Santa Monica Civic Auditorium

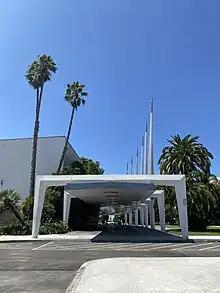
Santa Monica Civic Auditorium entrance pavilion

In 1986, the Santa Monica City Council discussed a preliminary report containing four plans calling for various combinations of office buildings, a hotel, a museum, a conference center, a playhouse, parking garages and open space and, in two of the plans, demolition of the auditorium. By the 2000s, the Civic Auditorium was operating at an annual deficit of as much as $2 million, which the city has had to cover. The City of Santa Monica began to plan for a $51.9-million renovation using redevelopment funds and negotiated with the Nederlander Organization to book events. That effort was suspended after Governor Jerry Brown dissolved community redevelopment agencies. Per the "Santa Monica Mirror" newspaper, the auditorium was expected to close in July 2013 for at least five years. It needs at least $23 million in seismic and accessibly upgrades. A complete renovation would exceed $50 million. From an economic perspective, it would be cheaper to replace it, but many consider it a landmark worth preserving. The city has an annual budget of more than half of a billion dollars and is considering its priorities.